William H. Parkins

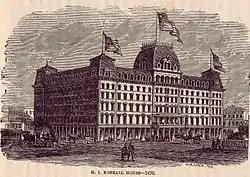
The original Kimball House

In early 1868, Parkins and his family moved to Atlanta, Georgia, where he would practice architecture. The city had been heavily damaged during the Civil War with the 1864 Battle of Atlanta, but the city was rebuilding and growing into a regional economic powerhouse. Parkins became the first practicing architect to operate in the city. Around this time, his offices were located above the Georgia National Bank, and in addition to architecture, he also offered an interior decorating service. Parkins quickly became a prominent citizen in Atlanta. He was a leading member of the group that established the first library system in the city, a predecessor to the Atlanta–Fulton Public Library System. Additionally, Parkins was the organist for St. Philip's Episcopal Church and was the founder and first president of the "Beethoven Society", a social club for musicians.